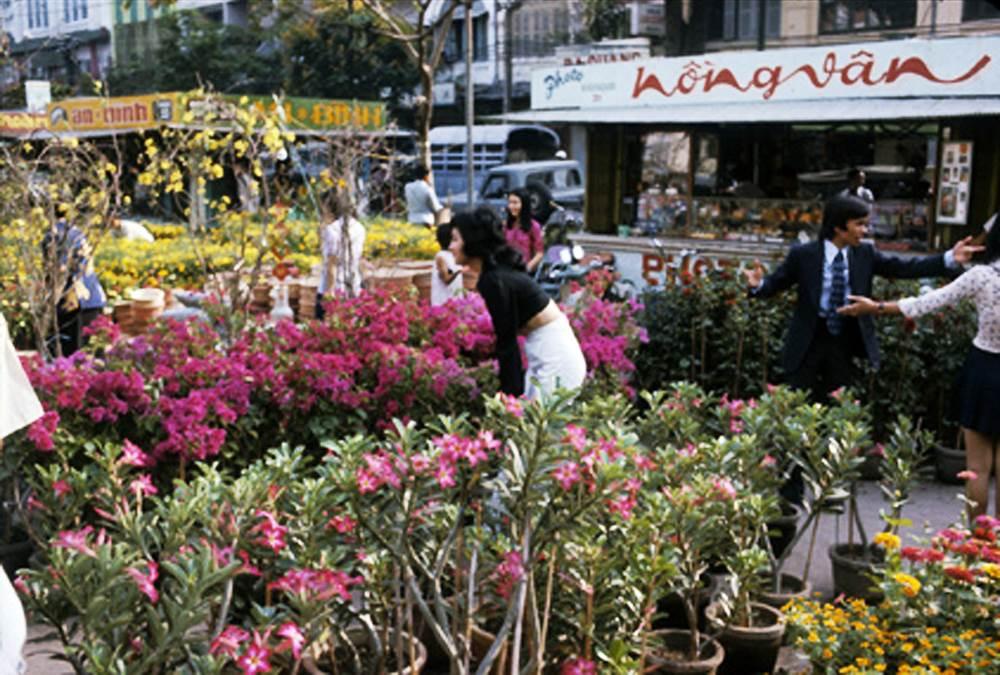
có nhiều loại hoa khác nhau ở bên trong vườn hoa